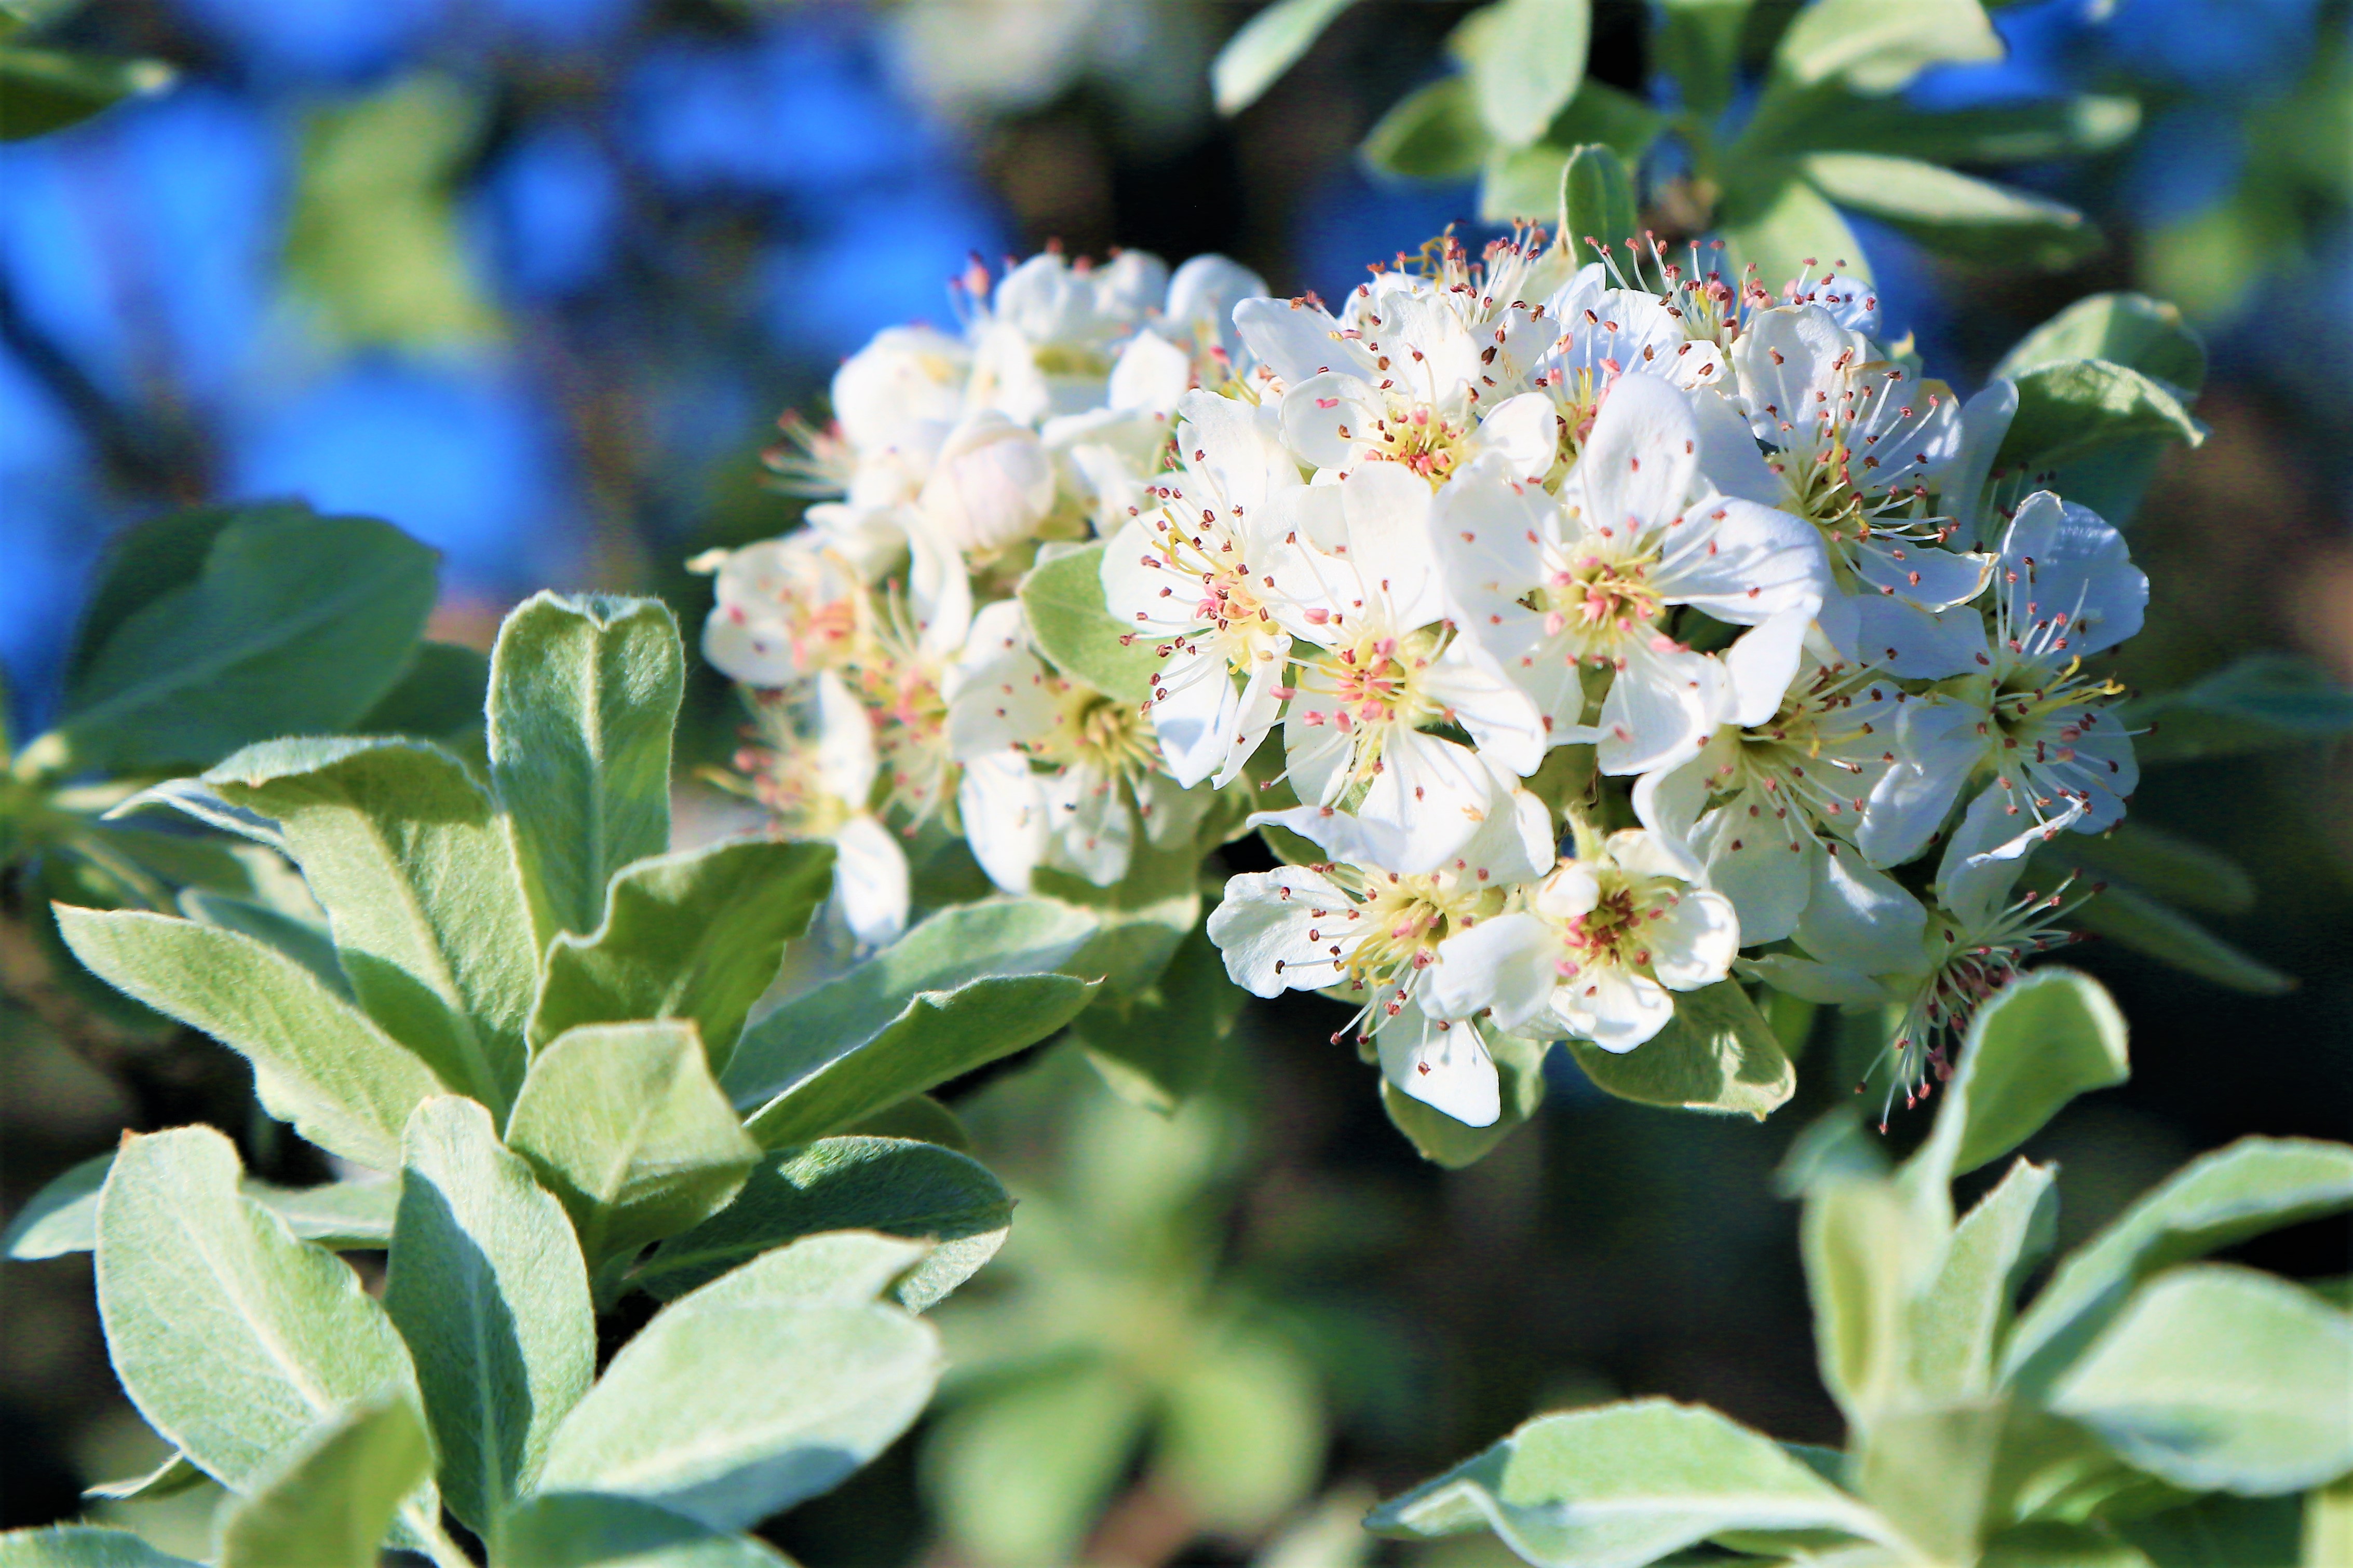
flower, spring, nature, tree, branch, bud, color, white, flowering plant, plant, woody plant, subshrub, petal, hawthorn, shrub, blossom, viburnum, sorbus, alyssum, california lilac, chokeberry